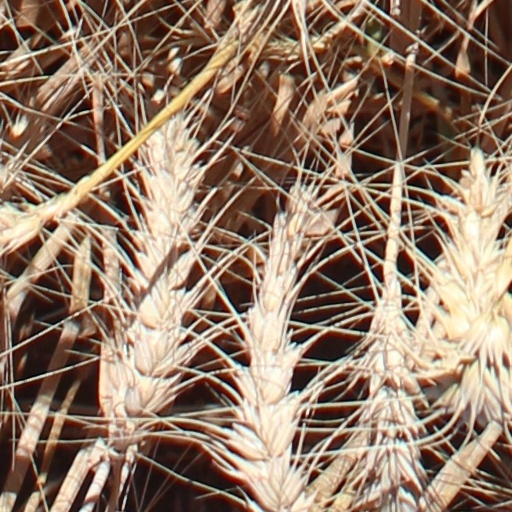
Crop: wheat